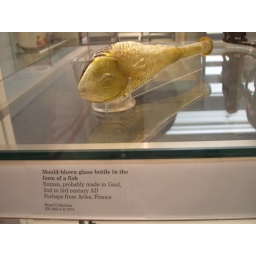
Roman glass bottle in the form of a fish